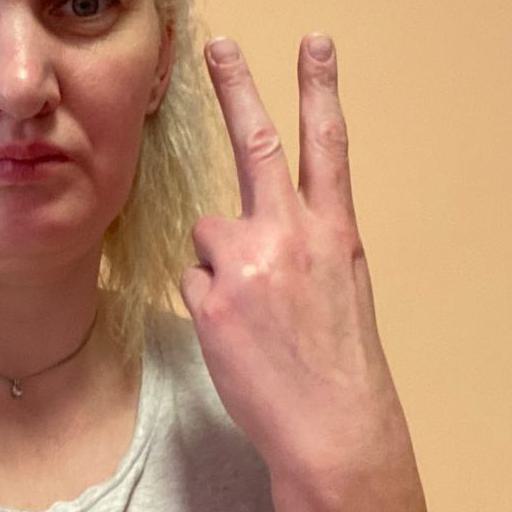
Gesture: peace_inverted